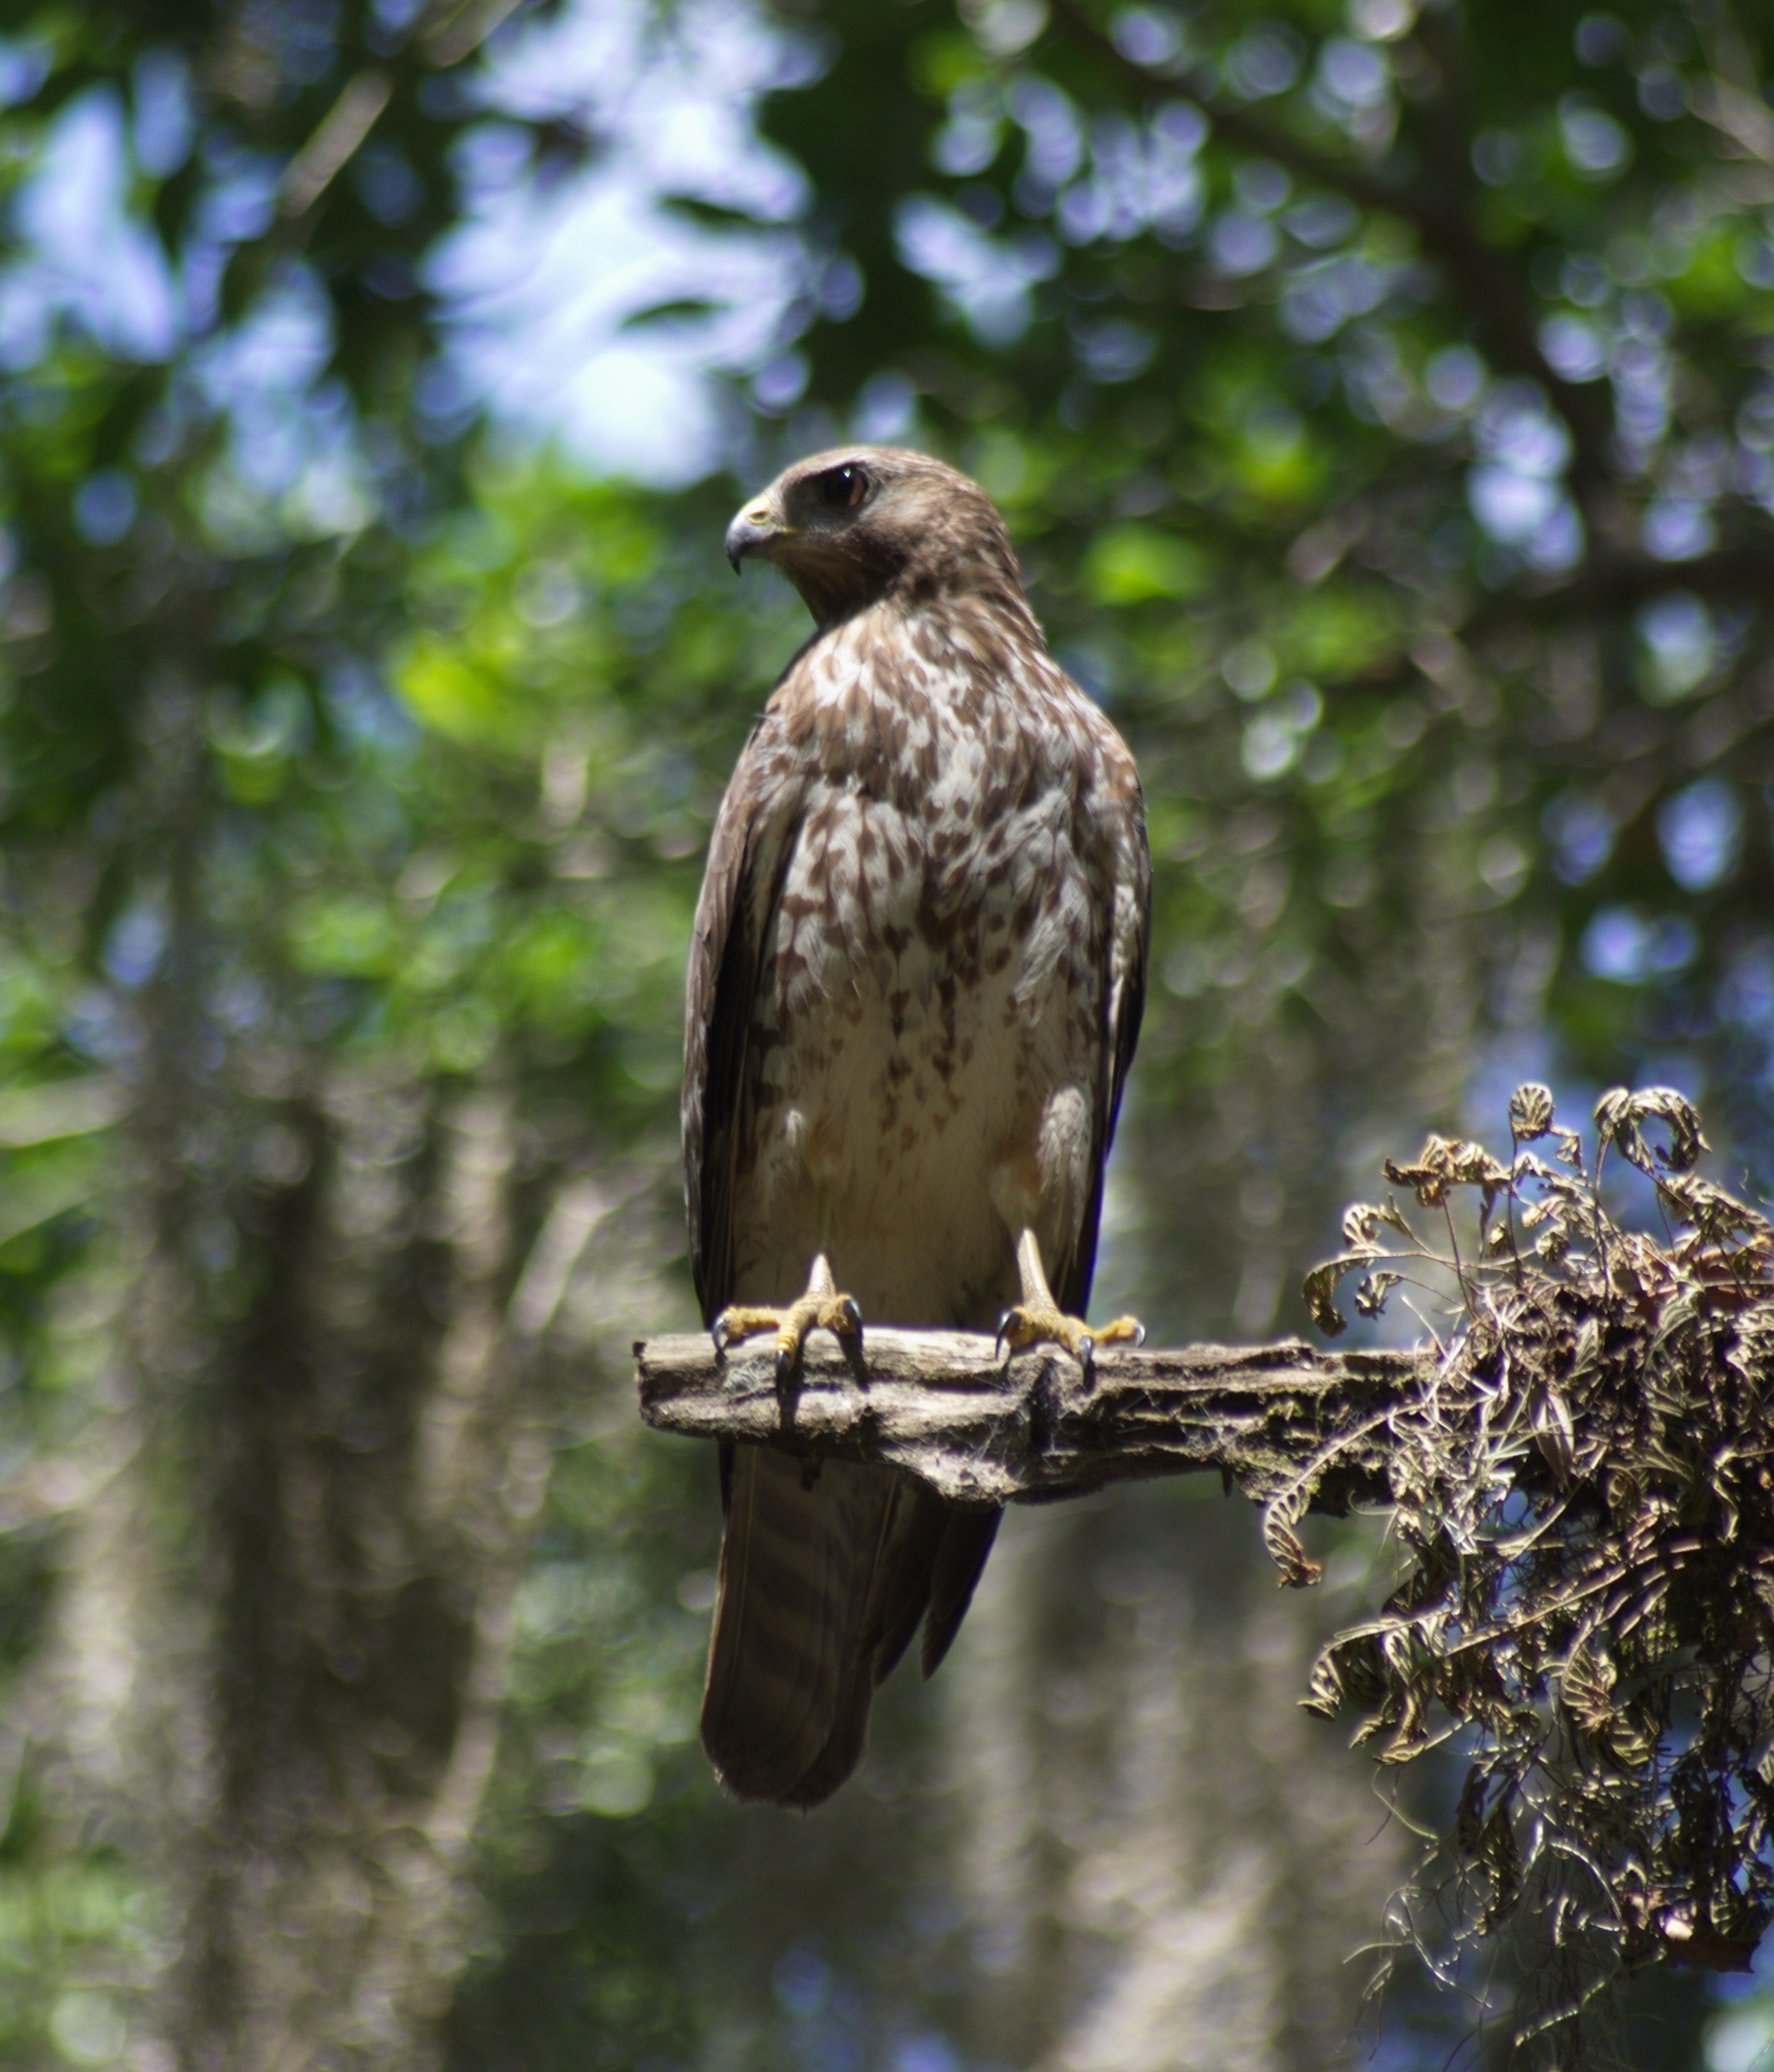
nature, branch, bird, wing, looking, wildlife, beak, eagle, predator, hawk, avian, fauna, bird of prey, vertebrate, carnivore, hunting, hunter, falcon, falconry, peregrine